Vietnam People's Air Force

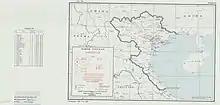
U.S. map of North Vietnamese airfields

In the spring and summer of 1972, 360 USAF fighters and 96 USN fighters, a great number of which were F-4s of recent modifications, opposed only 71 VPAF aircraft (including 31 MiG-21). The culmination of the struggle in the air was 10 May 1972, when the VPAF aircraft completed 64 sorties, engaging in 15 air battles. The VPAF claimed seven F-4s were shot down (the U.S. confirmed five F-4s were lost). However, U.S. jets managed to shoot down two MiG-21s, three MiG-17s and one MiG-19. On 11 May, two MiG-21s, which played the role of "bait", brought four F-4 to two MiG-21s circling at low altitude, the MiGs attacked the F-4s and three missiles shot down two F-4. On 18 May, VPAF aircraft made 26 sorties in eight air engagements, which cost the U.S. four F-4s; VPAF fighters on that day did not suffer losses. On 13 June, a MiG-21 unit intercepted a group of F-4s, the second pair of MiGs made a missile attack and was hit by two F-4s and did not suffer losses.